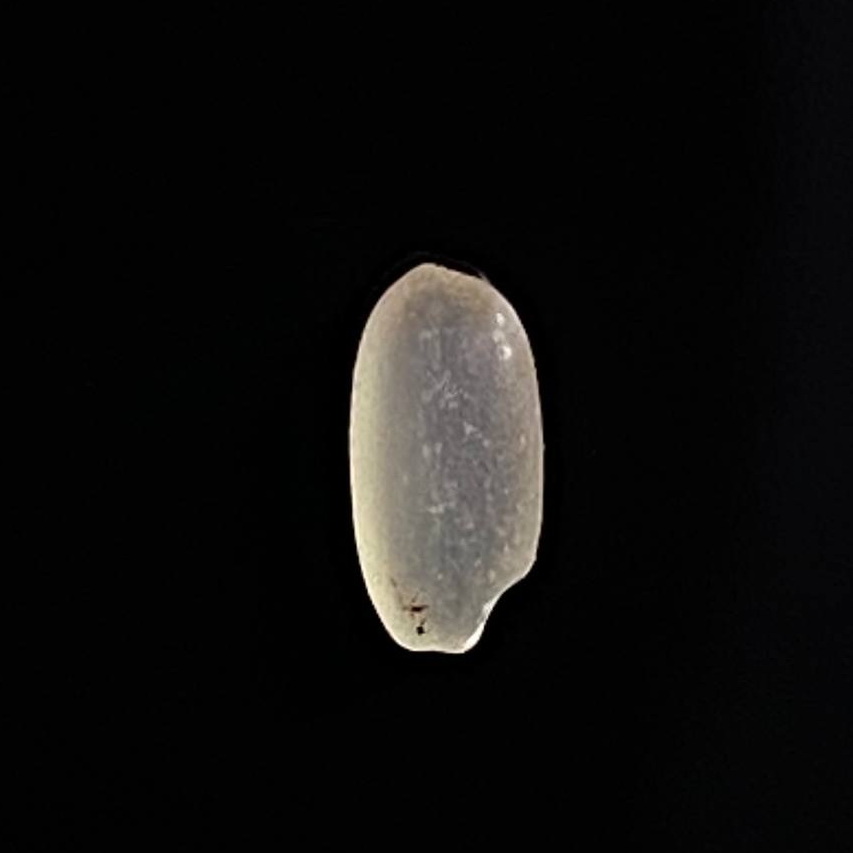
Rice variety: Gutisharna